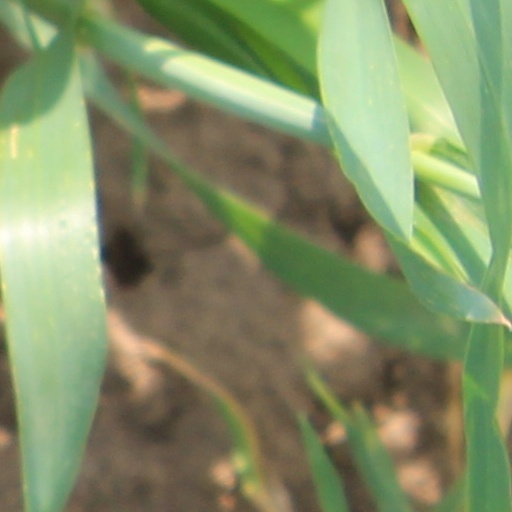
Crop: wheat